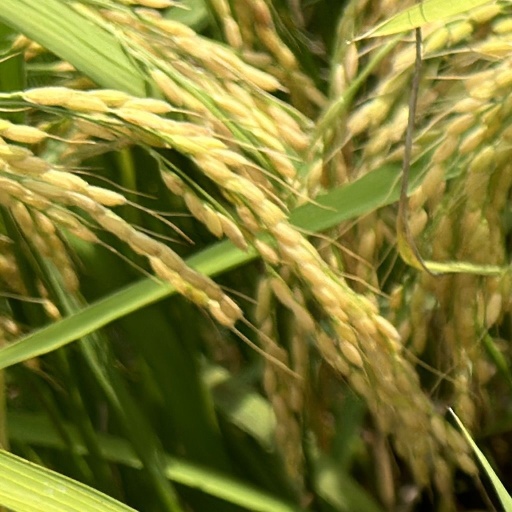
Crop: rice